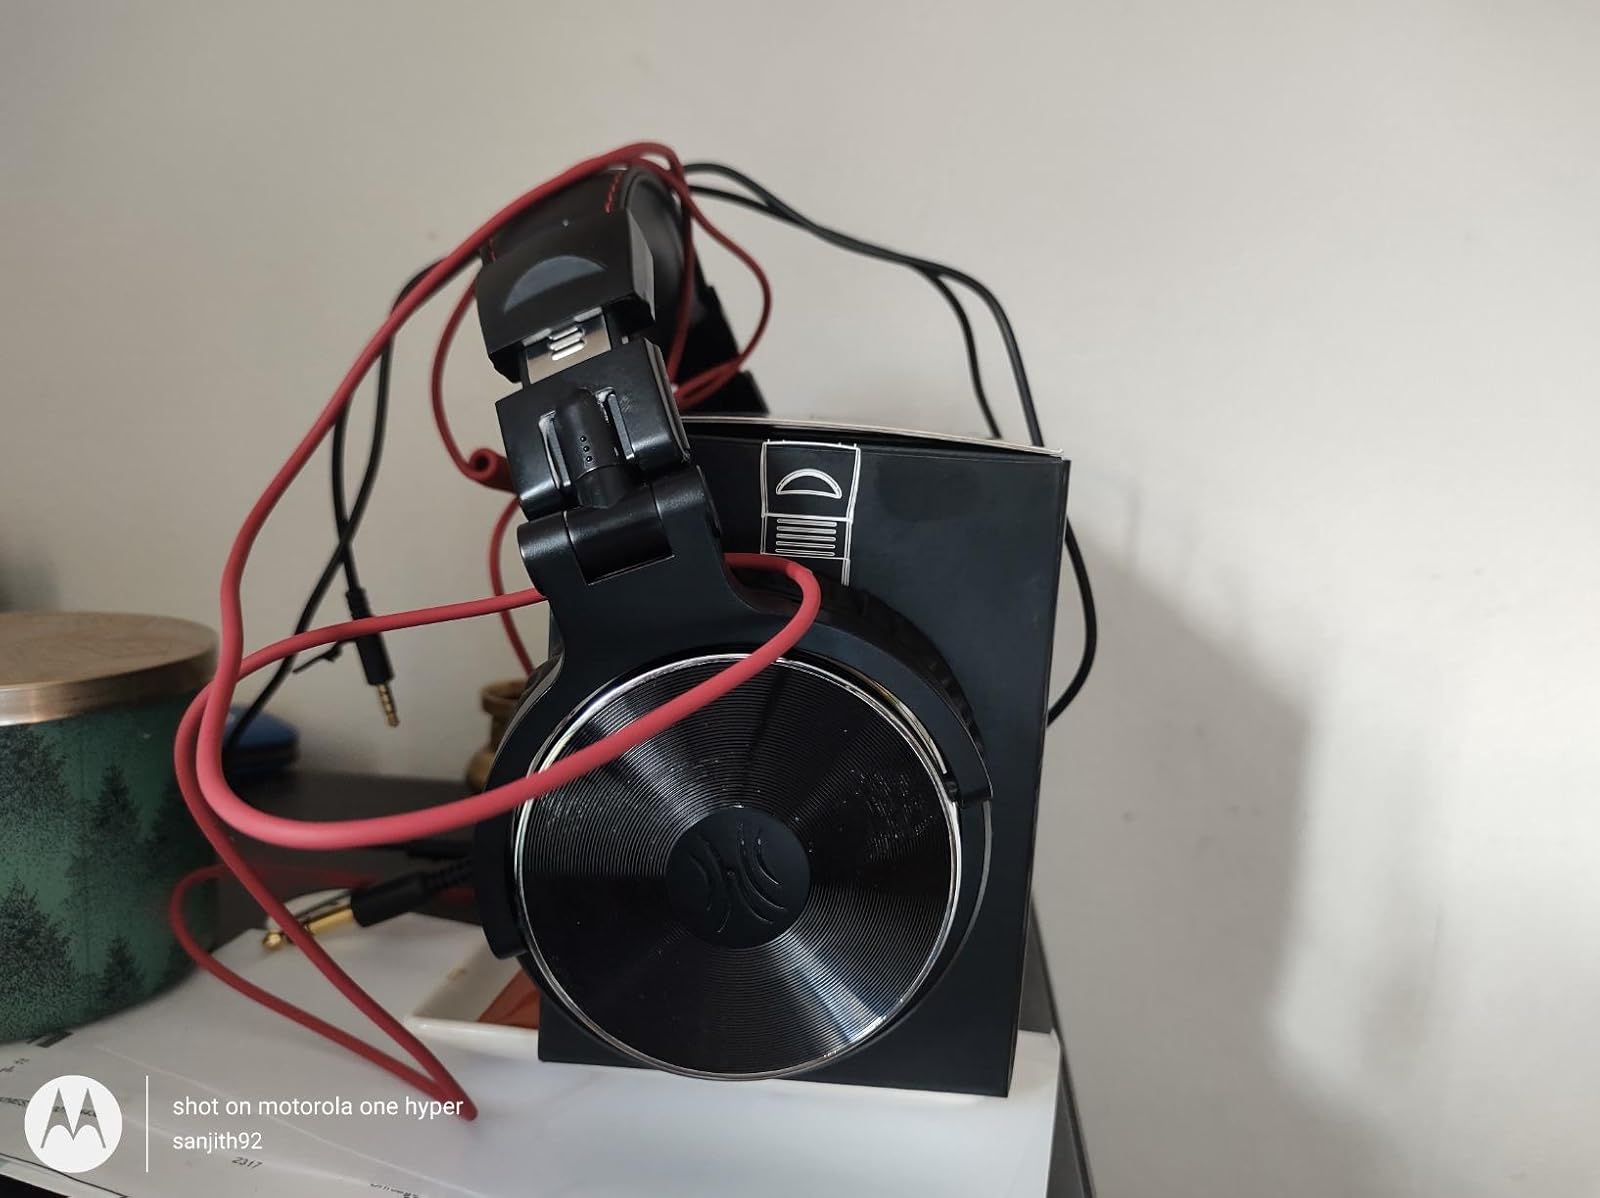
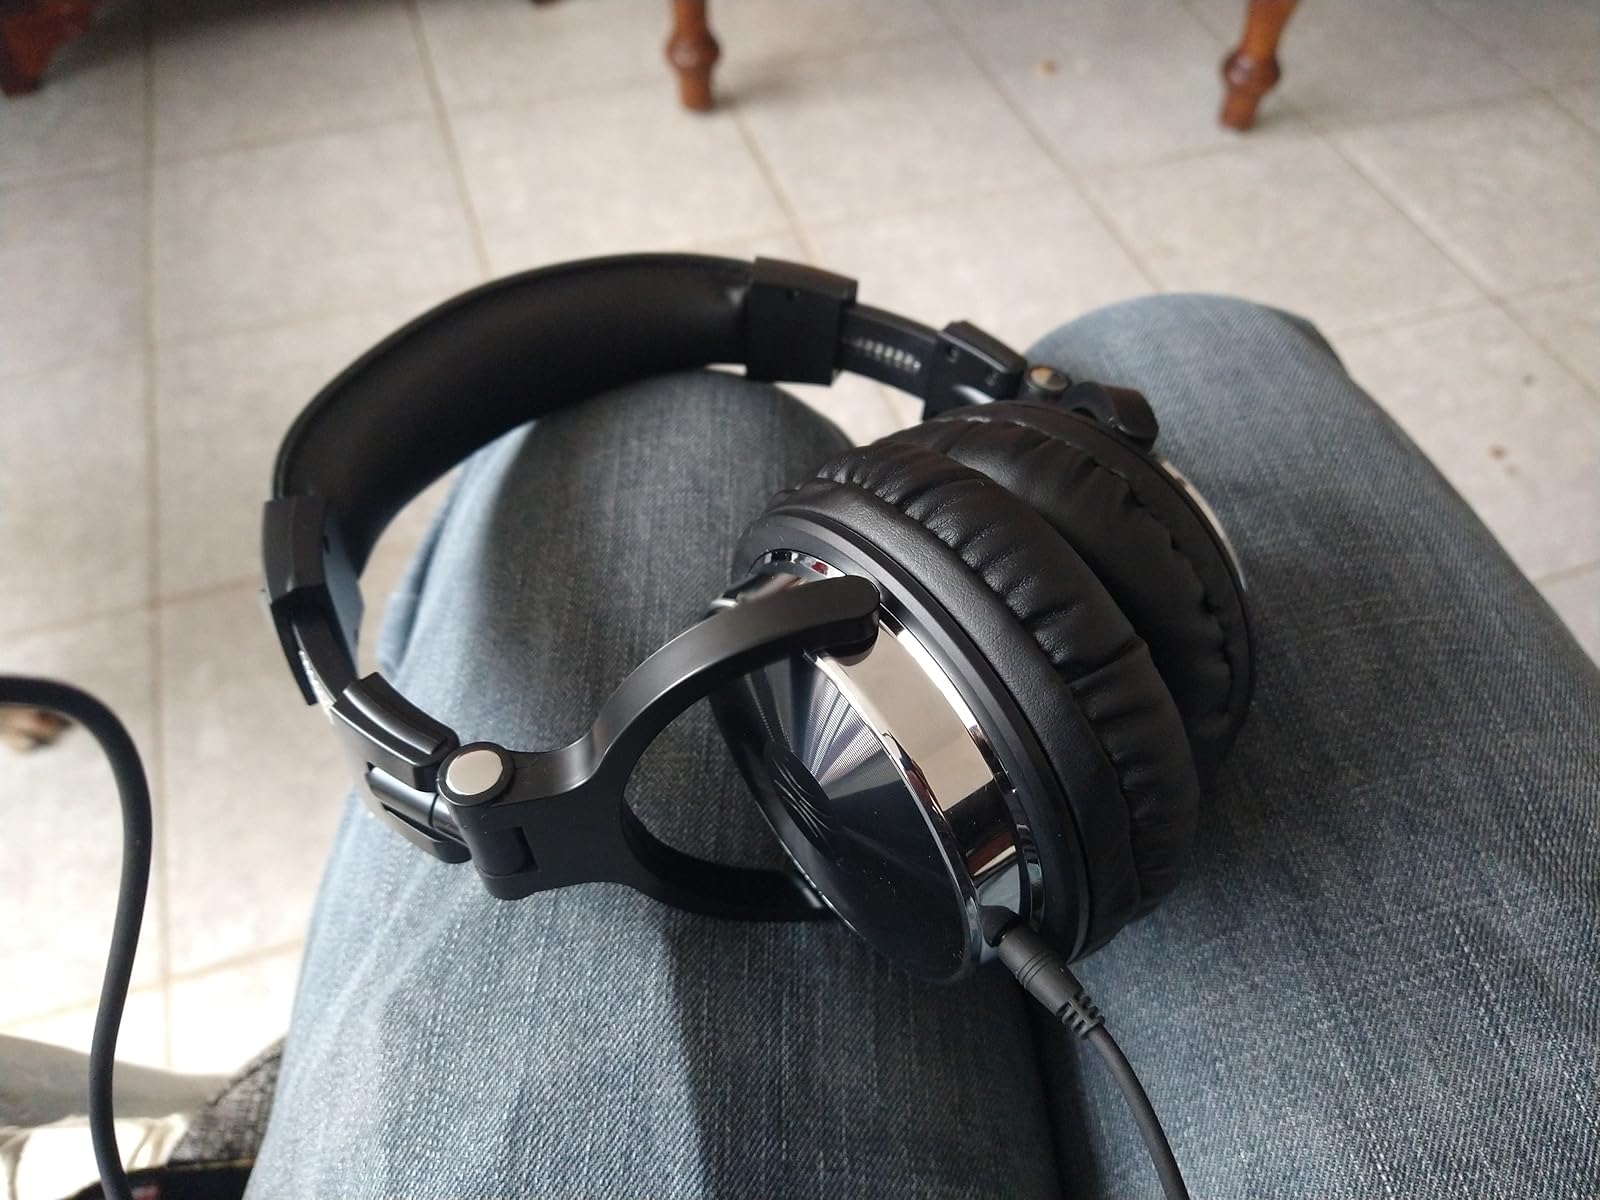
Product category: headphones
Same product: yes